Somatotype and constitutional psychology

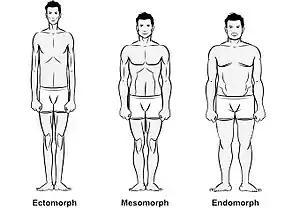
Comparison of Sheldon's body types

Sheldon's "somatotypes" and their associated physical and psychological traits were characterized as follows: